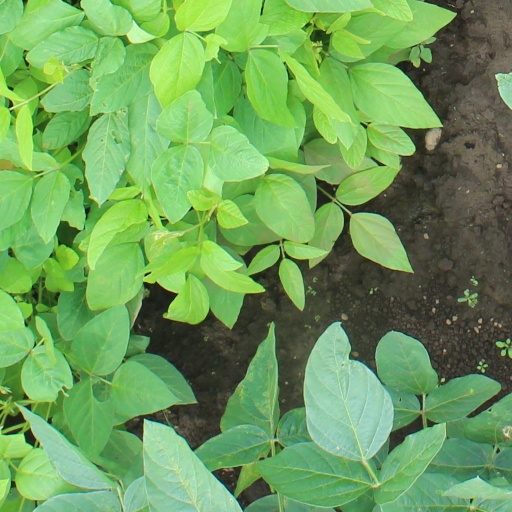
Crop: soybean